The Masses

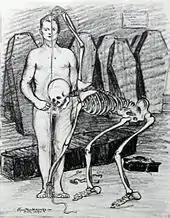
"Physically Fit", a drawing by Henry J. Glintenkamp, published in the magazine in 1917, that was cited in the indictment

After Eastman assumed leadership, and especially after August 1914, the magazine's denouncements of the war were frequent and fierce. In the September 1914 edition of his column, "Knowledge and Revolution," Eastman predicted: "Probably no one will actually be the victor in this gambler's war—for we may as well call it a gambler's war. Only so can we indicate its underlying commercial causes, its futility, and yet also the tall spirit in which it is carried off."